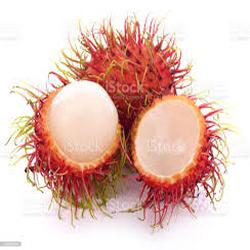
Label: Rambutan